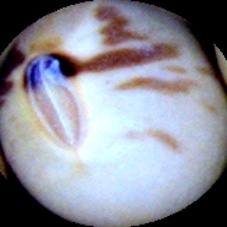
Label: Spotted